Jay Dardenne

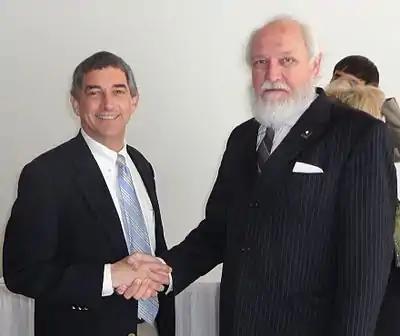
Louisiana Lieutenant Governor Jay Dardenne (left) spoke on January 19, 2012, to the Hammond Chamber of Commerce, which met in Southeastern Louisiana University's Twelve Oaks Cafeteria. His presentation included popular songs associated with historic Louisiana political figures. The office of the lieutenant governor is heavily involved in marketing the state for tourism. Dardenne believes that an untapped potential for Louisiana is to attract tourists on the basis of political legends. He recounted examples of humorous statements by former governors and State Senator Dudley J. LeBlanc, originator of Hadacol patent medicine.

Republican chairman Villere's endorsement of Dardenne, which came after months of criticizing the frontrunner, was met with incredulous statements like those of political scientist Pearson Cross of the University of Louisiana at Lafayette: